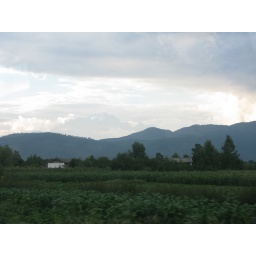
from the bus looking at a mountain near lijiang